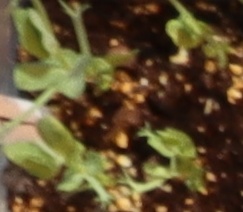
Label: Field Pea